Gergini Reef

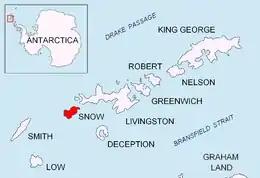
Location of Snow Island in the South Shetland Islands

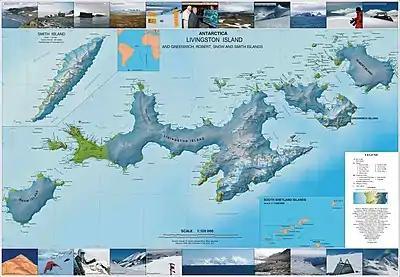
Topographic map of Livingston Island, Greenwich, Robert, Snow and Smith Islands

Gergini Reef (‘Rif Gergini’ \'rif ger-'gi-ni\) is the triangular flat and rocky low-tide elevation off the northwest coast of Snow Island in the South Shetland Islands, Antarctica. It extends 400 m in east–west direction and is 210 m wide. The feature is named after the settlement of Gergini in Northern Bulgaria.